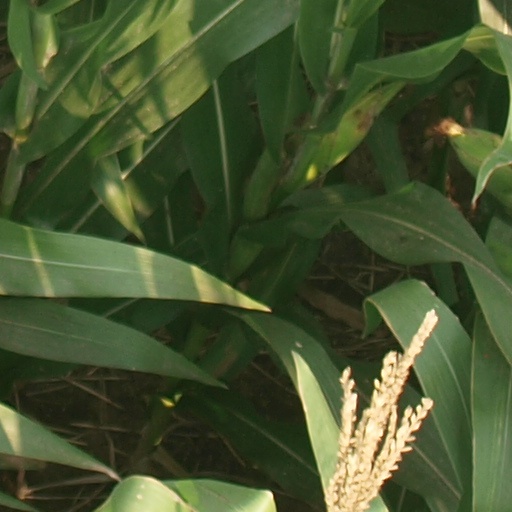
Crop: maize; corn